Kreis (Habsburg monarchy)

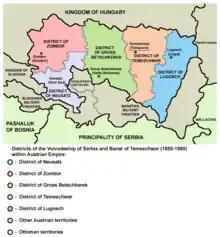
The of the Voivodeship of Serbia and Banat of Temeschwar.

Formally the Princely County of Tyrol with Vorarlberg until 1861.